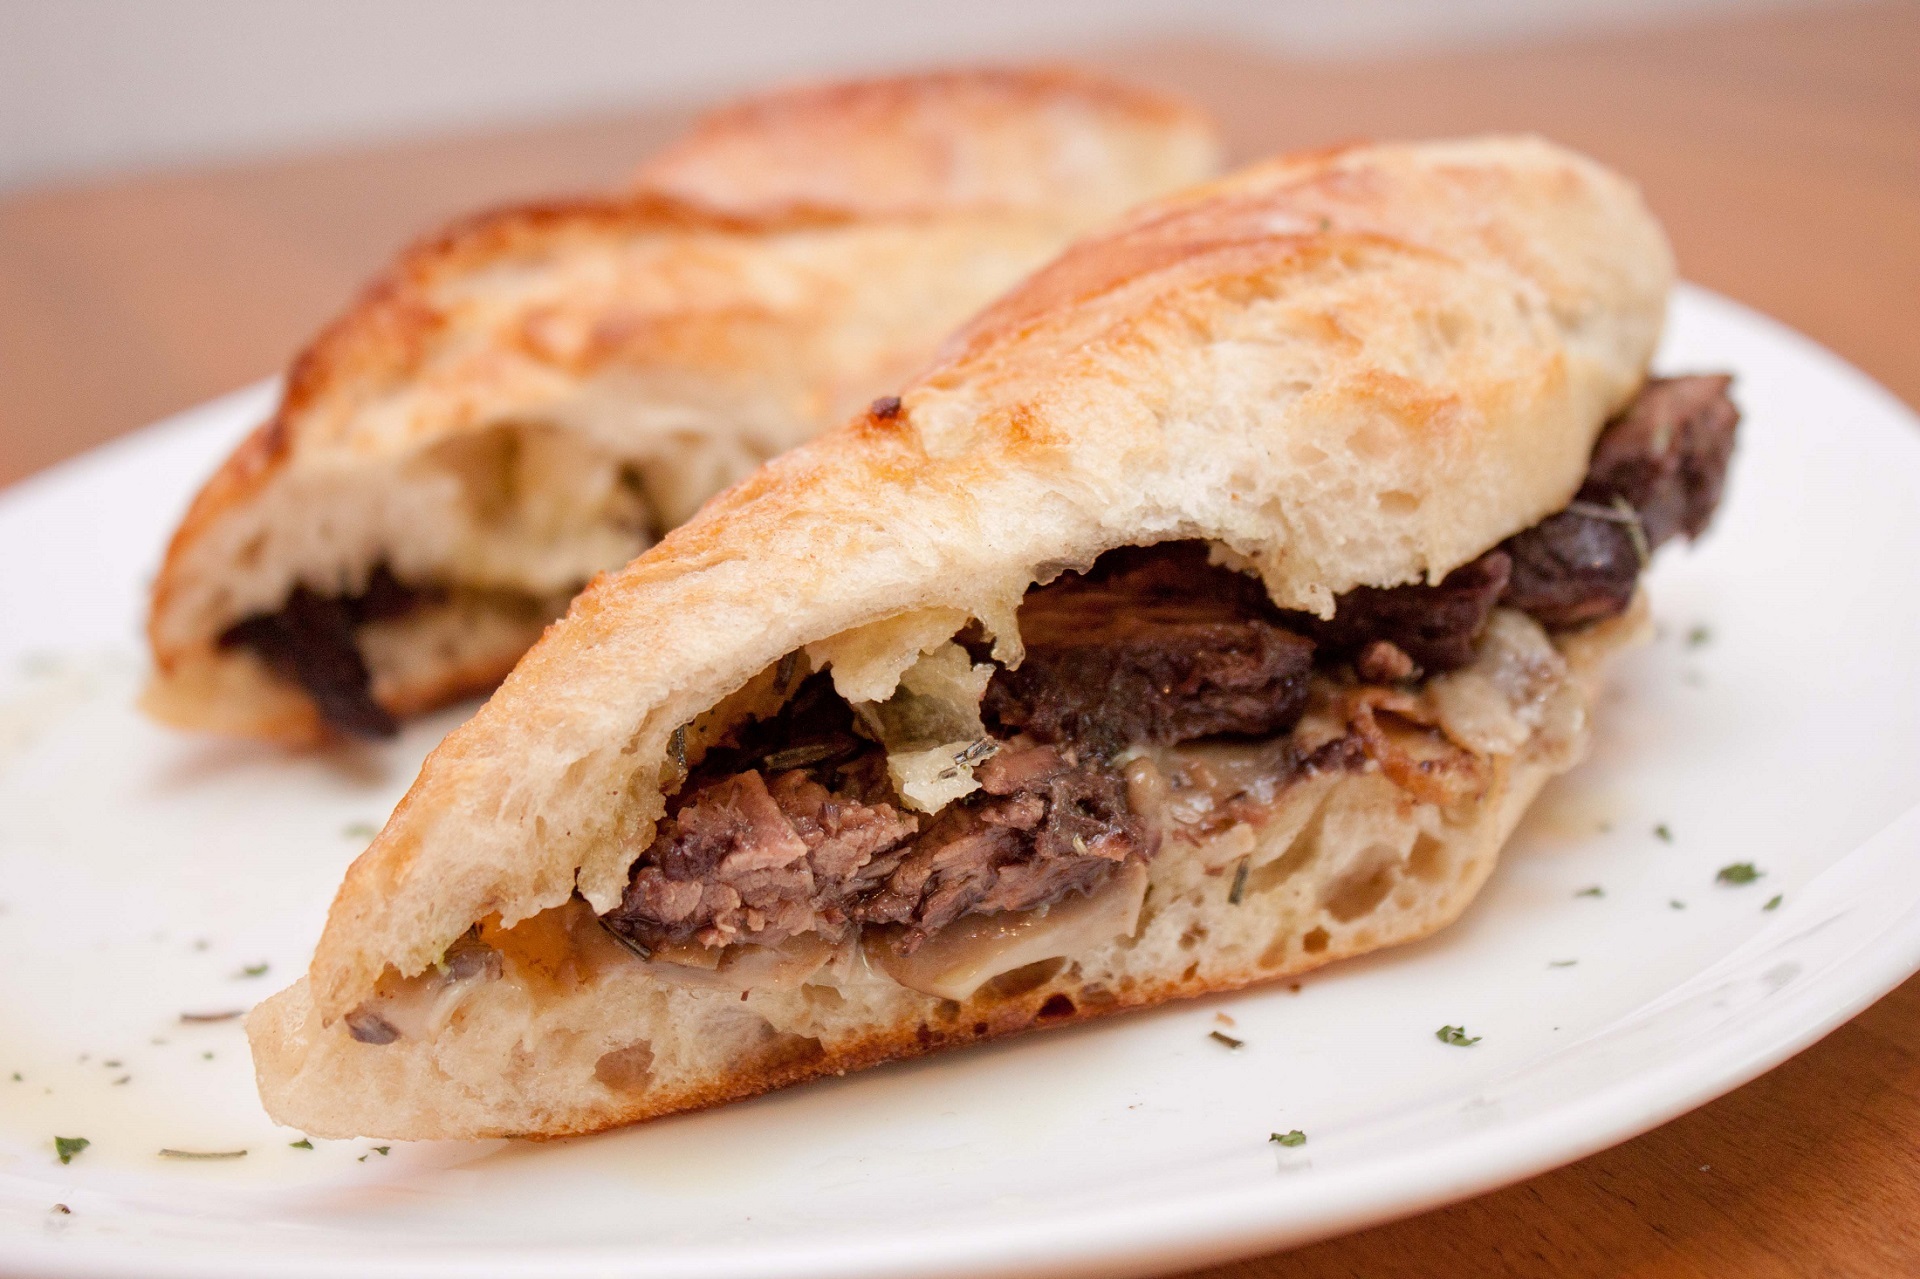
dish, meal, food, produce, plate, fresh, breakfast, healthy, snack, meat, lunch, cuisine, delicious, bread, sandwich, eating, fun, grinder, dinner, tasty, ciabatta, baked goods, sloppy joe, pulled pork, cheesesteak, hoagie, blimpie, po boy